Cruelty-free

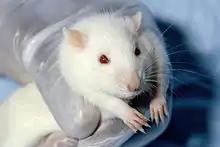
Laboratory rat

In the animal rights movement, cruelty-free is a label for products or activities that do not harm or kill animals anywhere in the world. Products tested on animals or made from animals are not considered cruelty-free, since these tests are often painful and cause the suffering and death of millions of animals every year.